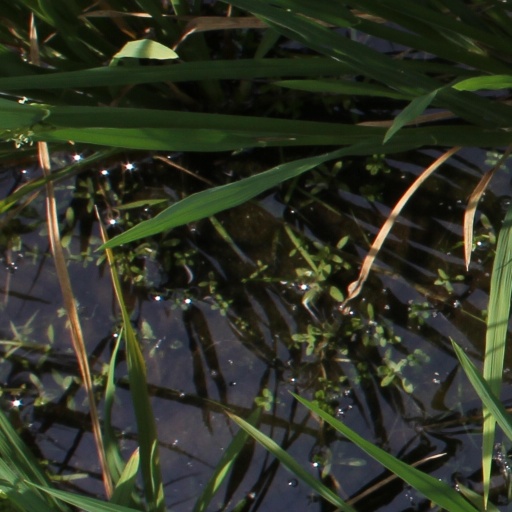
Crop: rice